Skel Roach

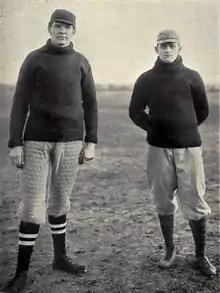
Roach (left) in 1903

Rudolph Charles "Skel" Roach (born Rudolph Charles Weichbrodt; October 20, 1871 – March 9, 1958) was a baseball player and coach. He played professional baseball from 1895 to 1905, including one game in Major League Baseball with the Chicago Orphans on August 9, . He was also a college baseball coach for the Lewis Institute (now part of Illinois Institute of Technology), the University of Michigan, and Indiana University. He later became an attorney practicing in the Chicago area.